Peter Avery

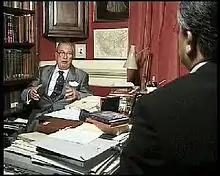
Peter Avery in a TV interview with the Iranian journalist, Ali Akbar Abdolrashidi

Peter William Avery (15 May 1923 – 6 October 2008) was an eminent British scholar of Persian and a Fellow of King's College, Cambridge.